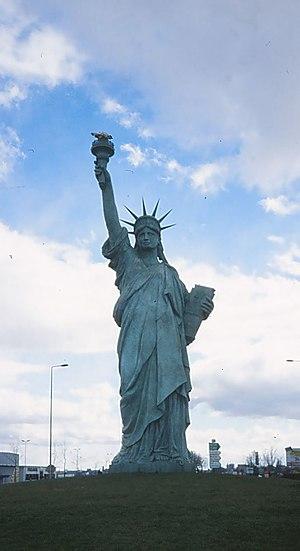
Cet article recense les œuvres d'art dans l'espace public du Haut-Rhin, en France.